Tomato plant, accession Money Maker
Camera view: horizontal (90 deg, fisheye); turntable rotation: 240 degrees
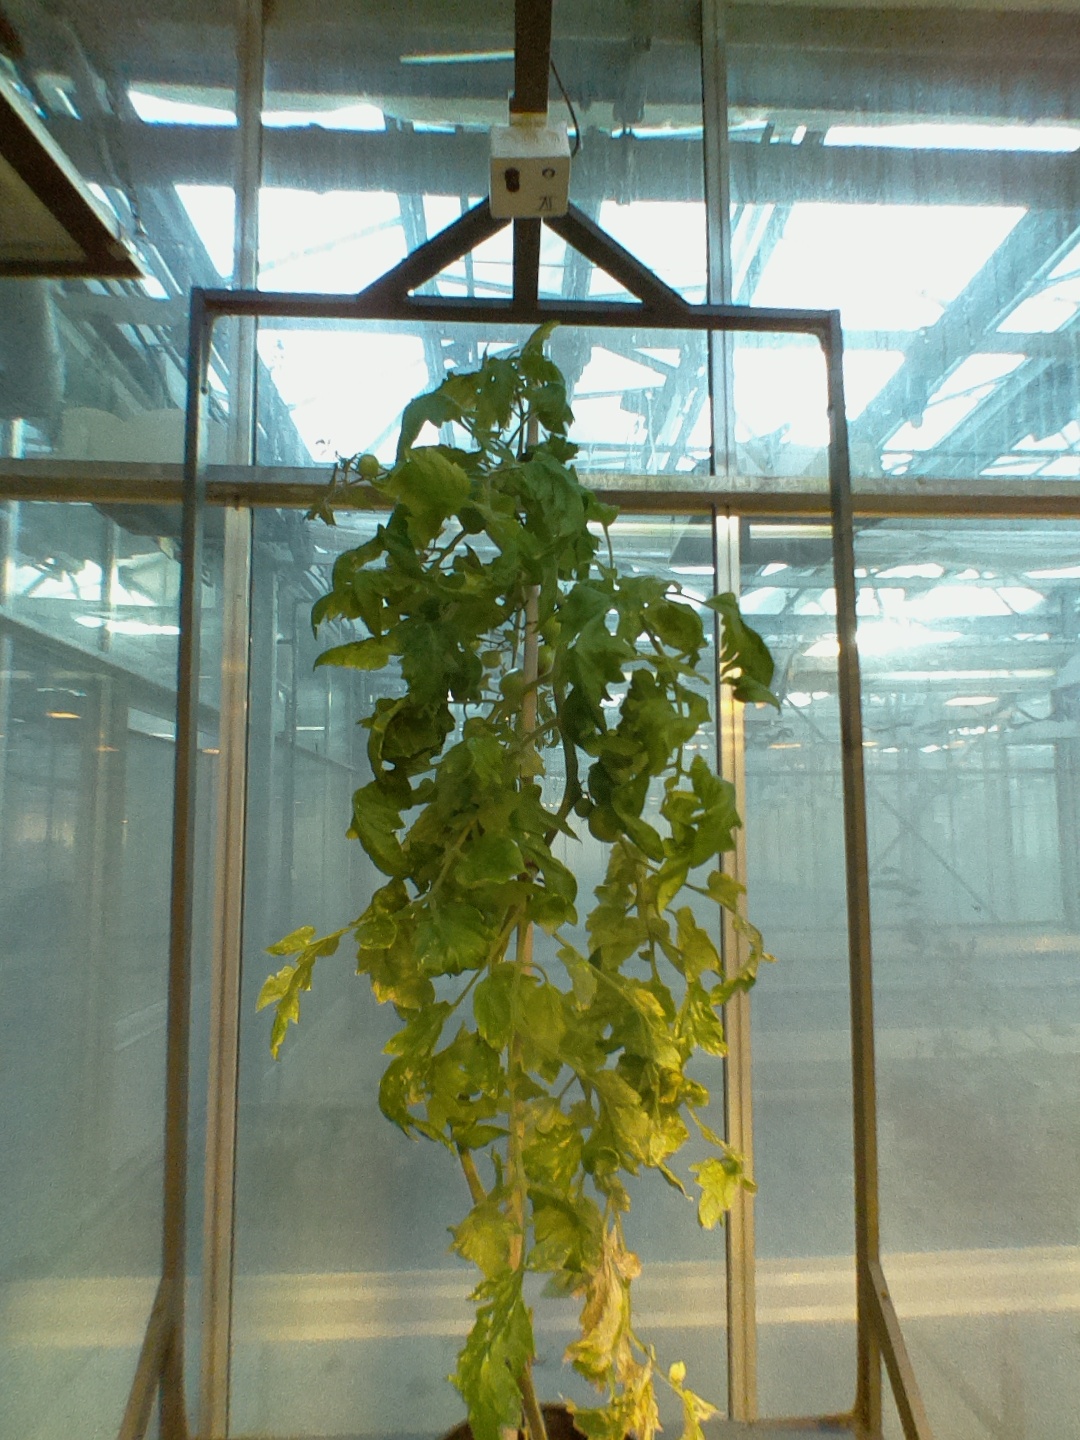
BBCH growth stage 79: 90% -100% of final fruit size